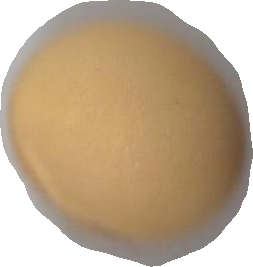
Variety: Dega